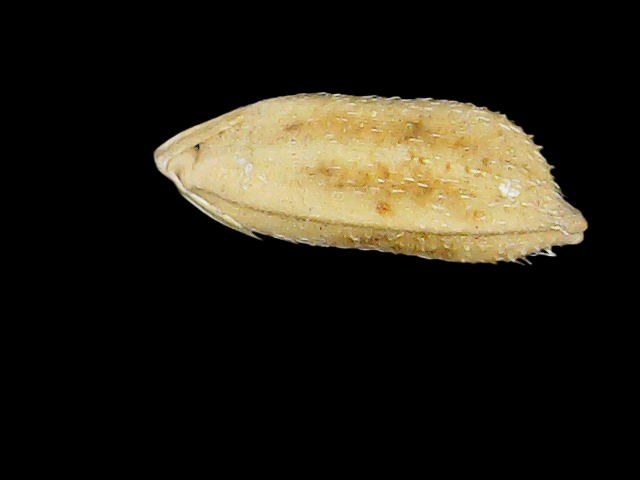
Rice variety: Bd33